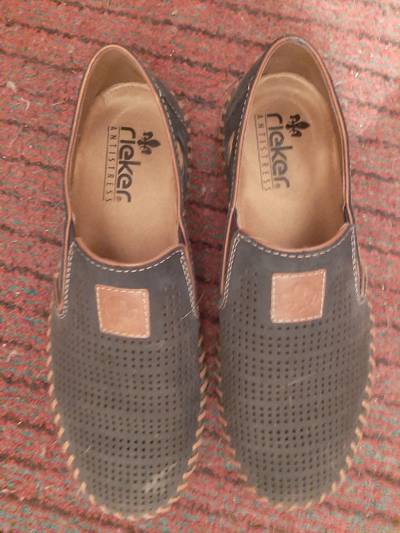
Waste category: clothes